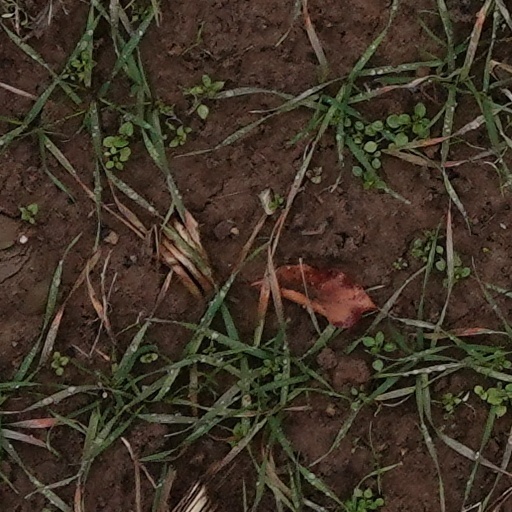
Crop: wheat